Lisa Theresa Hauser

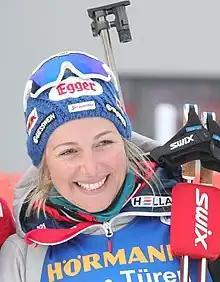
Hauser in 2023

Lisa Theresa Hauser (born 16 December 1993) is an Austrian biathlete. She competed at the Biathlon World Championships 2013, and at the 2014 Winter Olympics in Sochi, sprint, pursuit and individual. She reached her first individual podium in the 2020–21 season in the Stage 5 sprint competition in Oberhof, finishing 3rd, and won the women’s Mass Start at the Biathlon World Championships 2021.